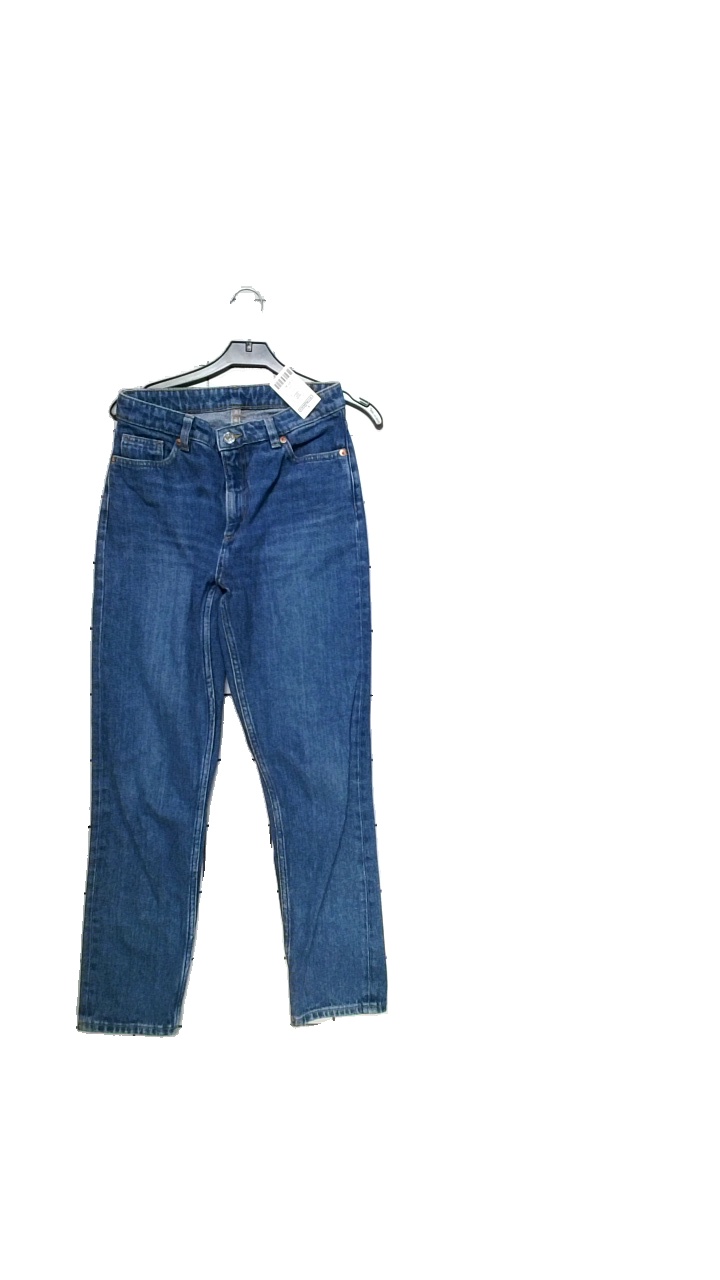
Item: Jeans (Ladies)
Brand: Monki
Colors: Blue
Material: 100% cotton
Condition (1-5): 5
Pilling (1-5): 5
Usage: Reuse
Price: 100-150